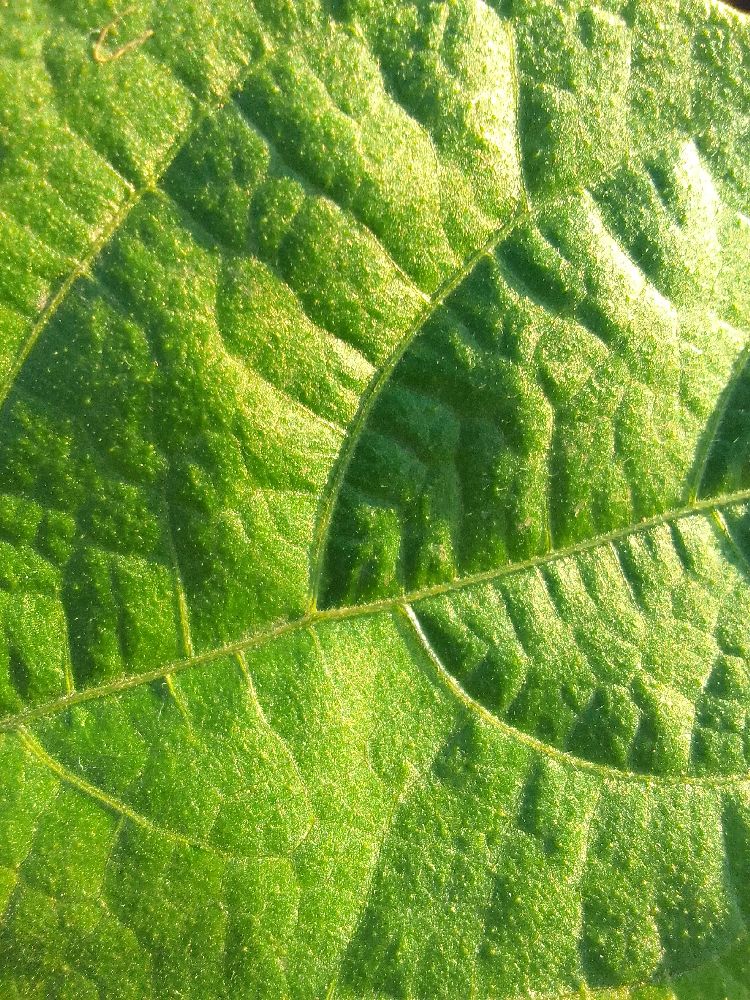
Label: healthy